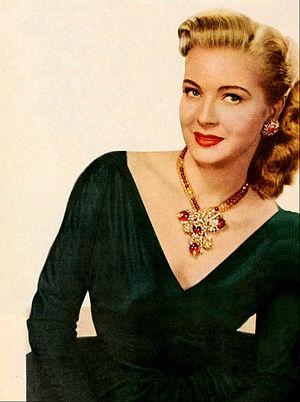
Lori Nelson, nom de scène de Dixie Kay Nelson, est une actrice américaine née le 15 août 1933 à Santa Fe et morte le 23 août 2020 à Los Angeles.